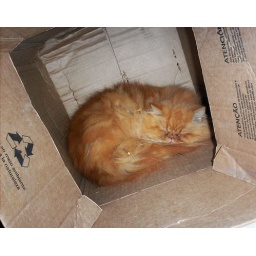
cat in box